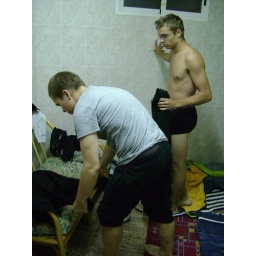
[Trektochtje dat in het water viel] Onze kleren zijn kletsnat, en een deel van het gerief ook